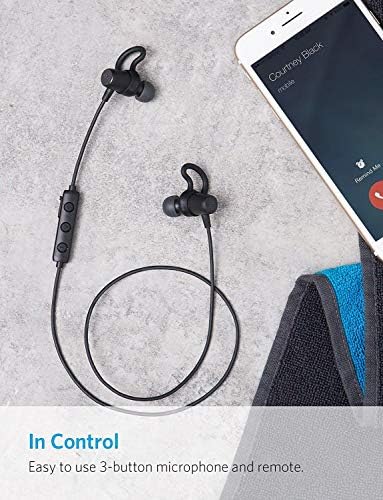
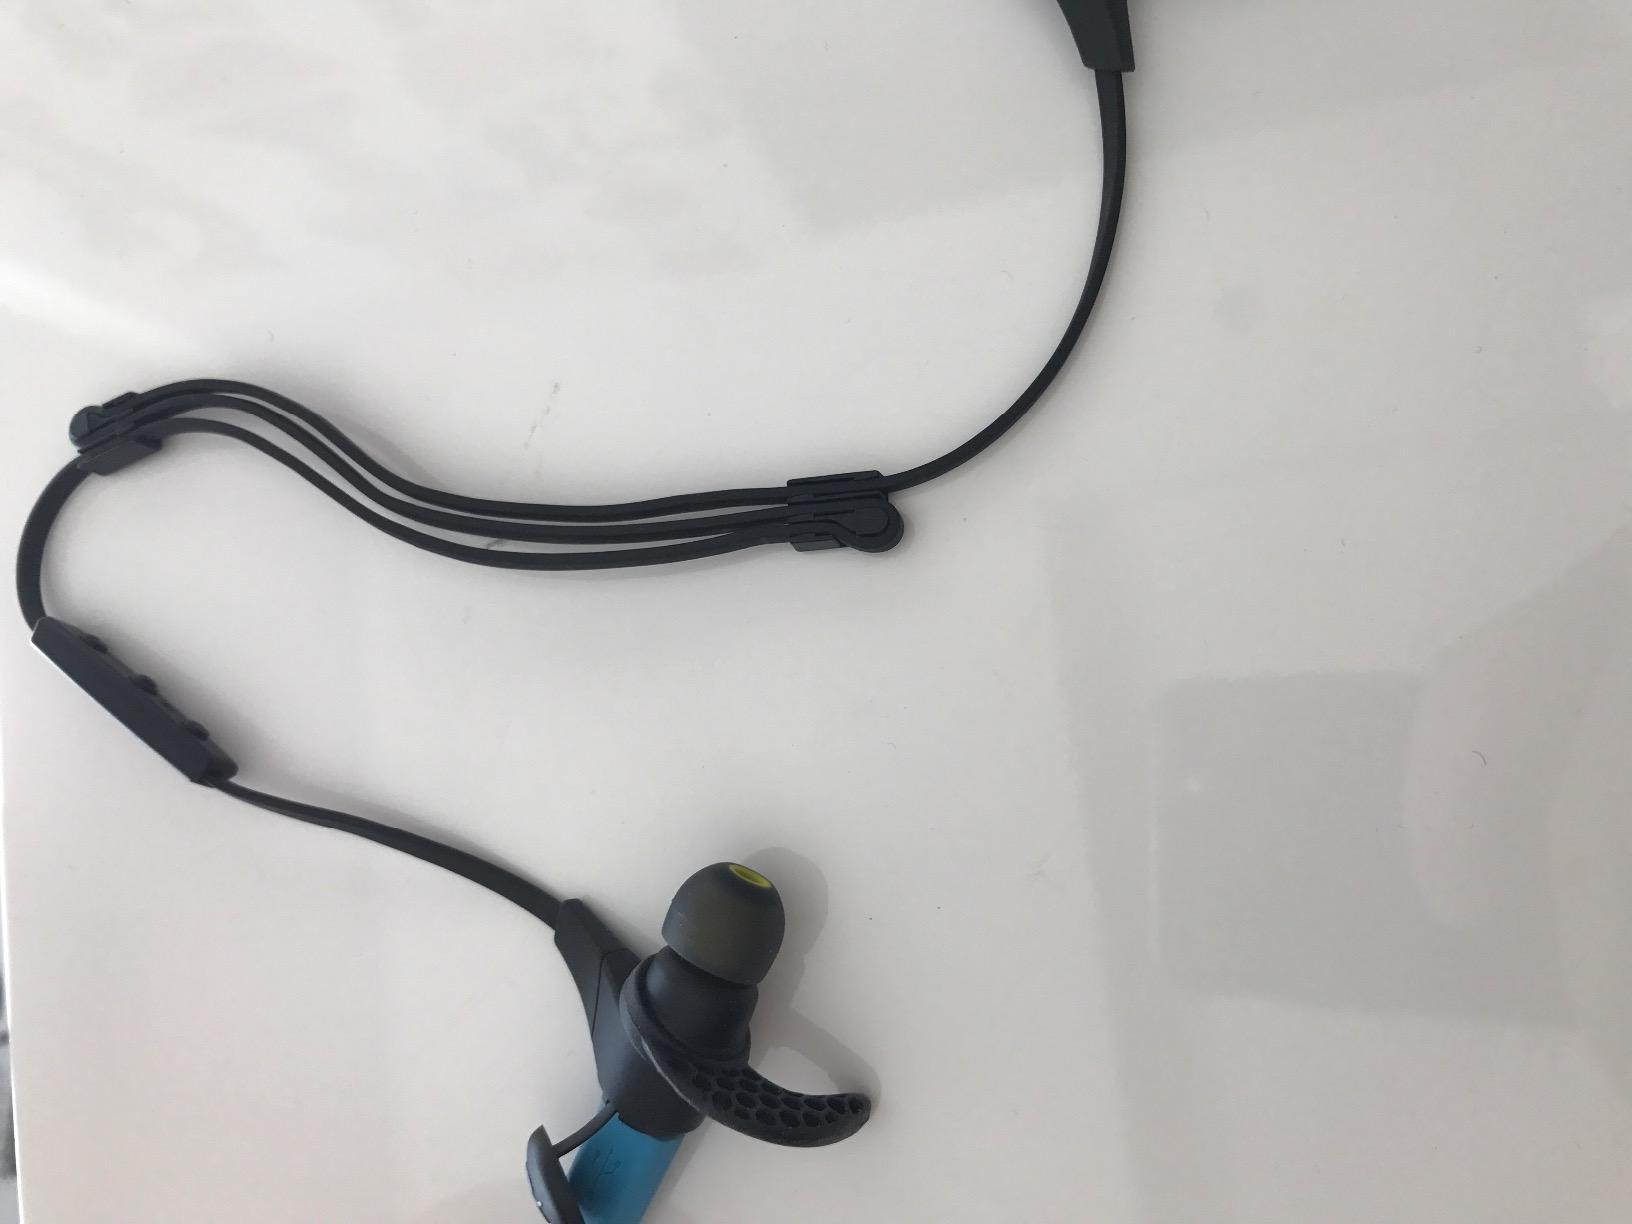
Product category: headphones
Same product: no